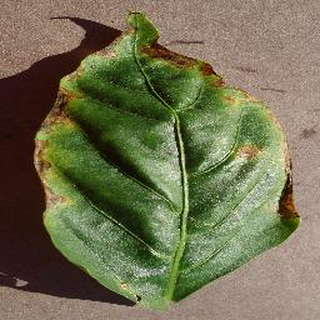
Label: bell_pepper_bacterial_spot